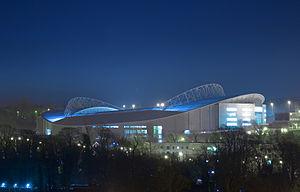
Le Championnat d'Europe féminin de football 2022 est la treizième édition du Championnat d'Europe féminin de football, une compétition de l'Union des associations européennes de football rassemblant les meilleures sélections nationales féminines européennes. Organisée en Angleterre, la compétition devait se dérouler du 7 juillet au 1ᵉʳ août 2021, mais le 23 avril 2020, l'UEFA décide de la reporter d'un an en raison de la pandémie de Covid-19 qui sévit alors en Europe, et du report en conséquence de l'Euro 2020 masculin et des Jeux olympiques 2020 à l'été 2021. Elle se jouera donc du 6 au 31 juillet 2022.